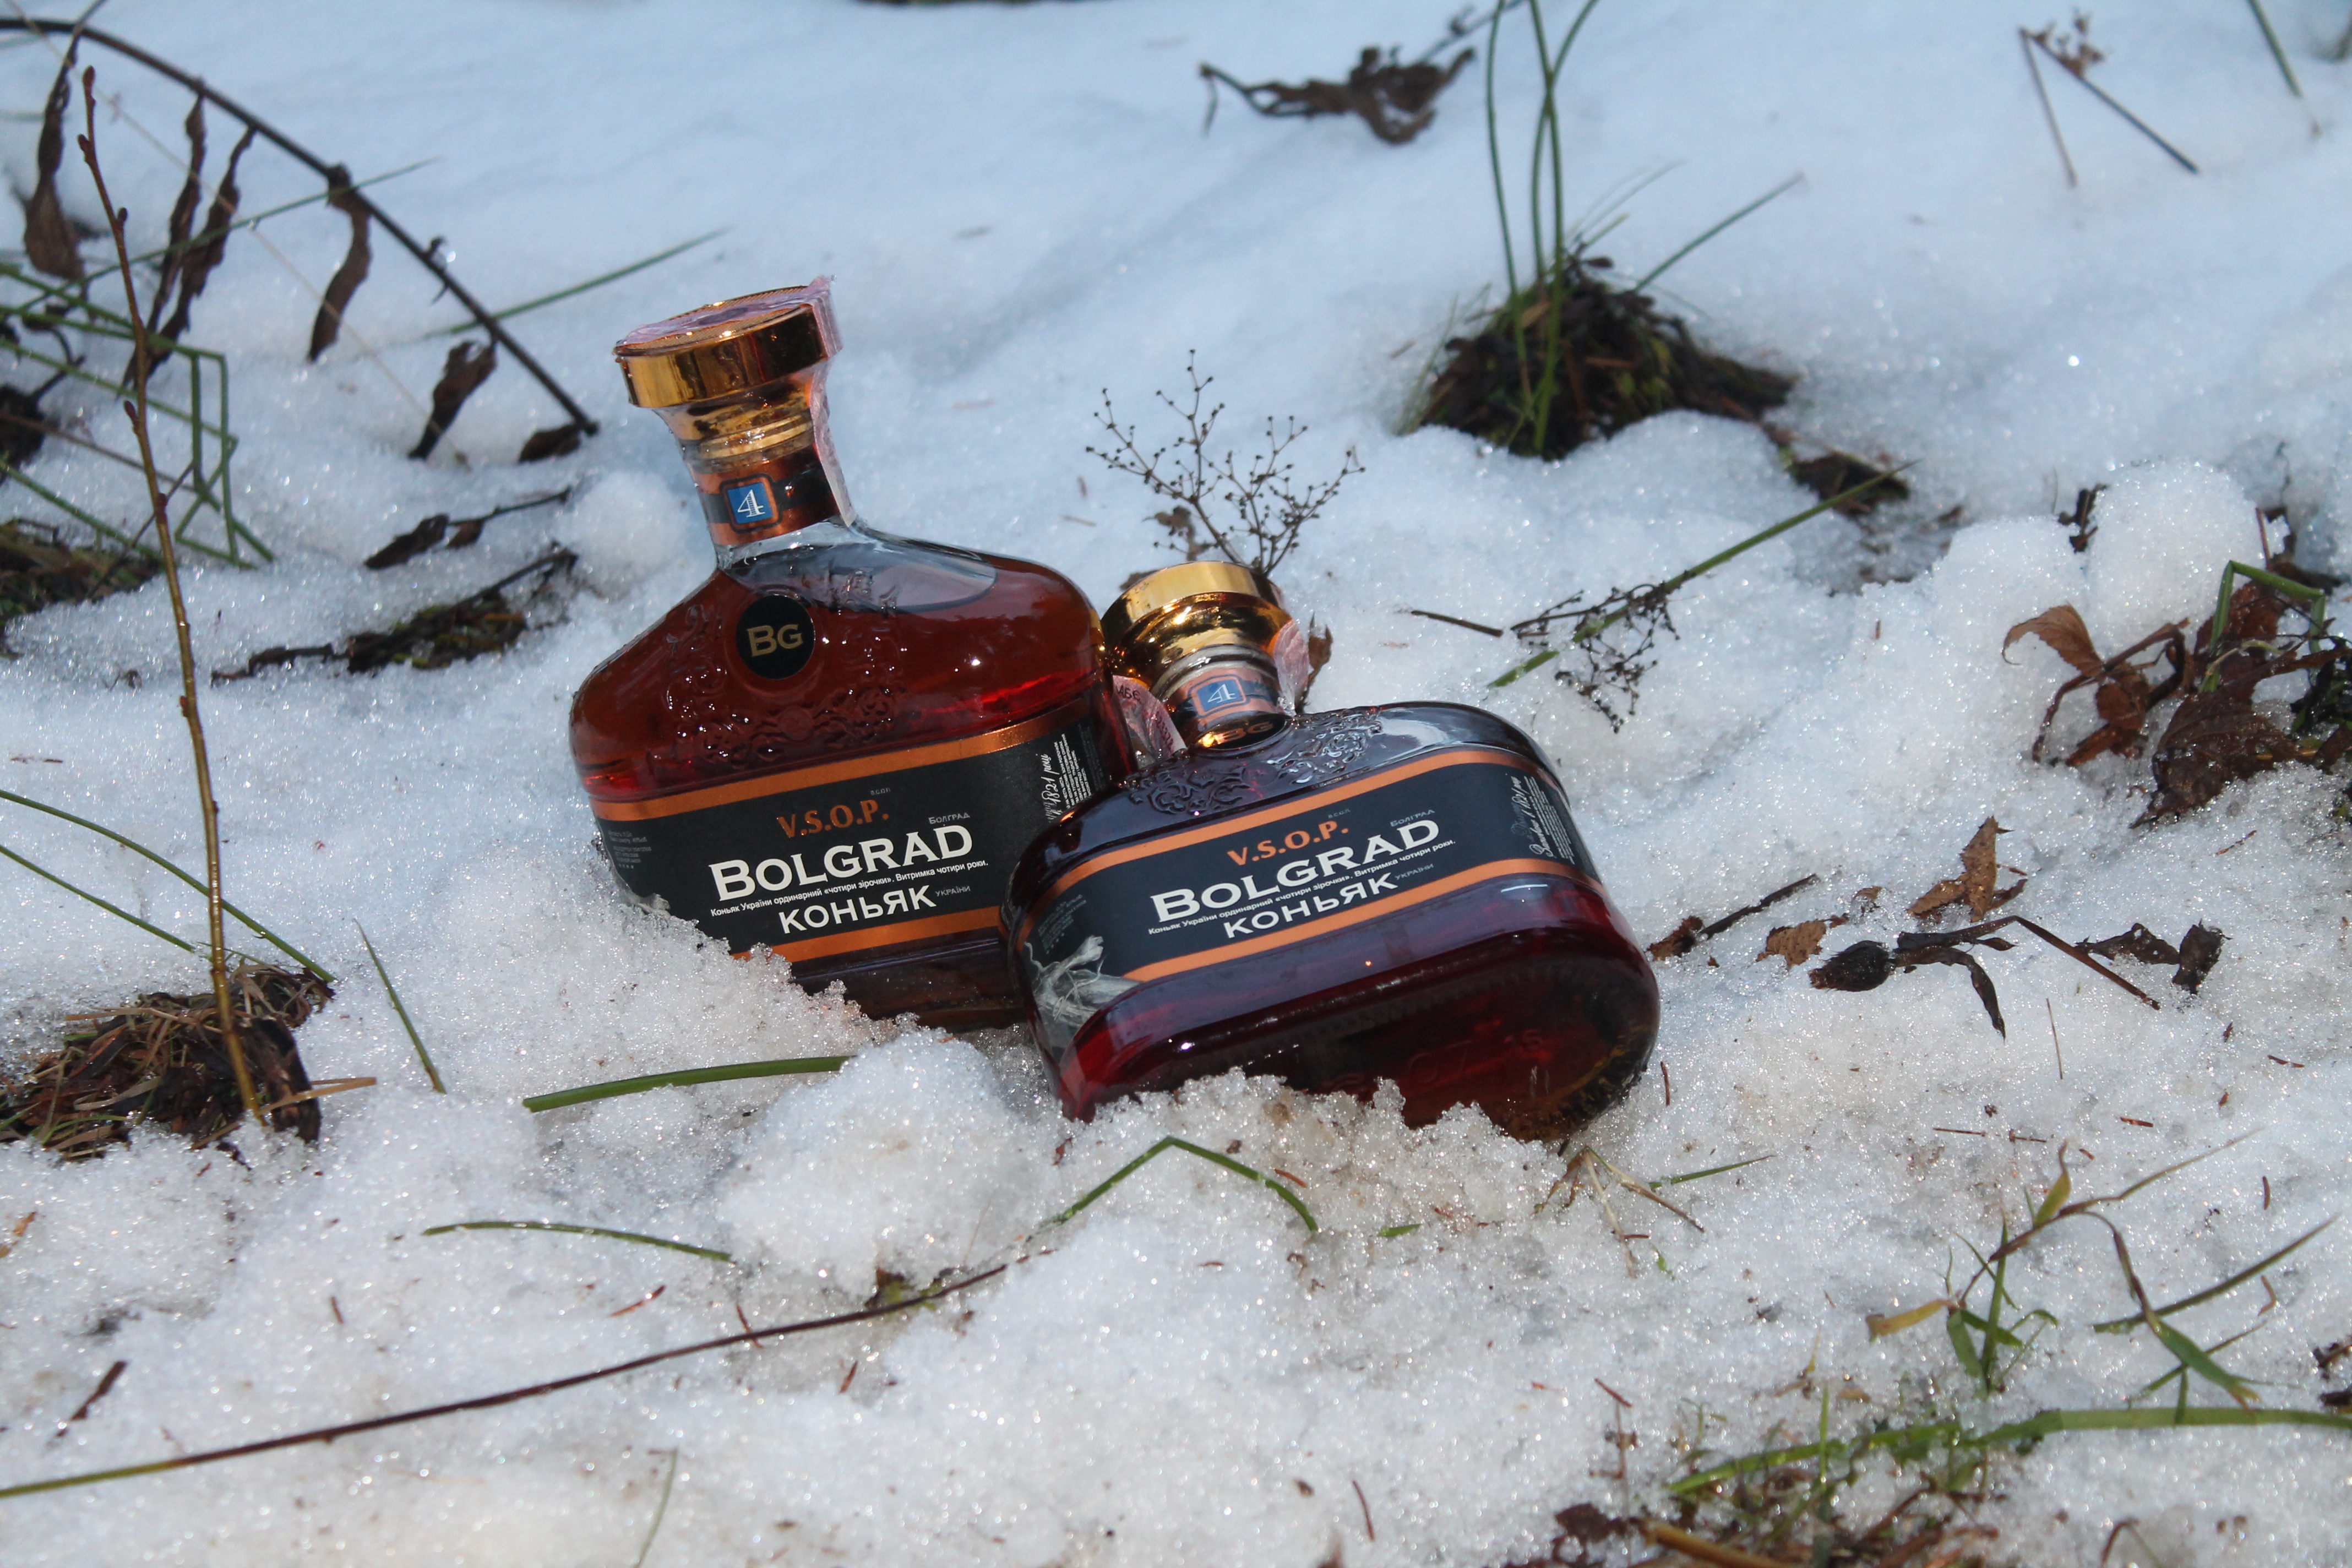
snow, winter, vehicle, weather, bottle, alcohol, racing, cognac, auto racing, geological phenomenon, snowmobile